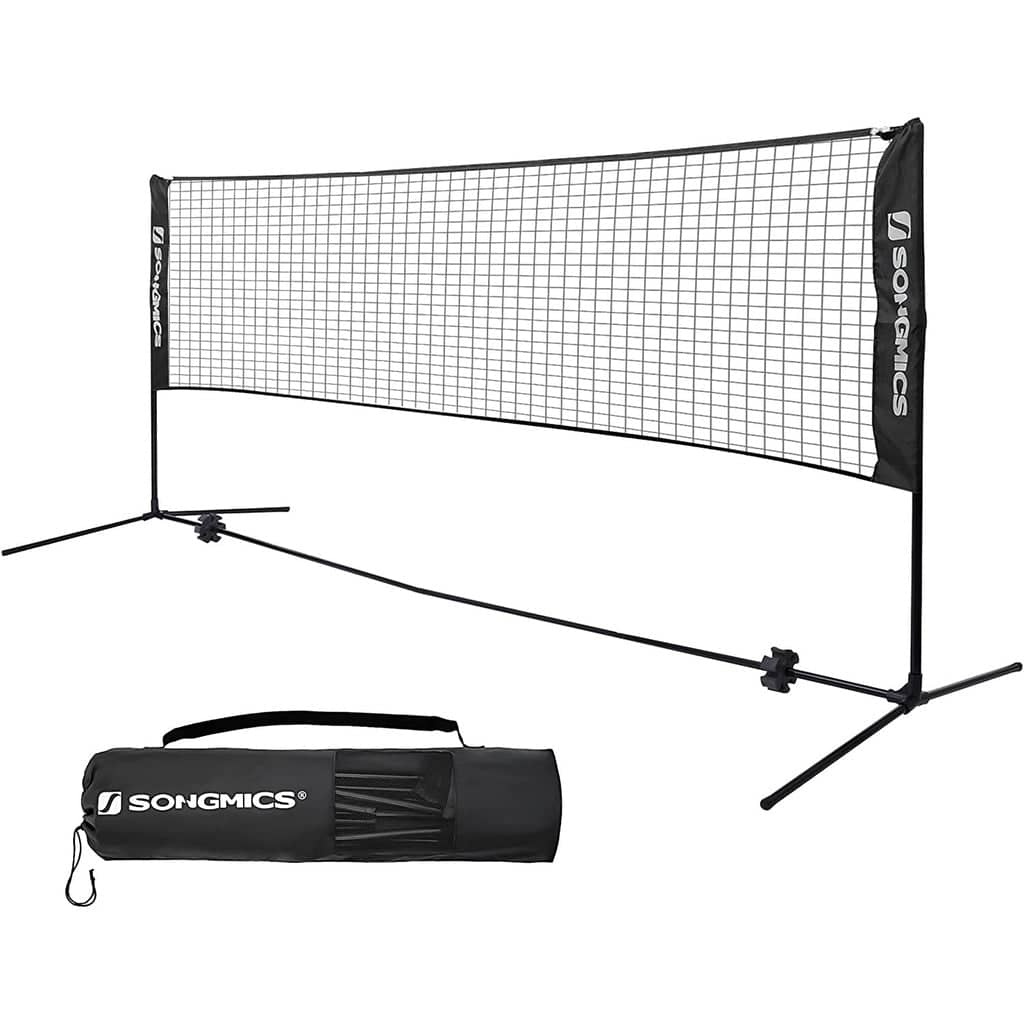
SONGMICS 4m Portable Tennis Badminton Net Black
FEATURES FOR BADMINTON, FOR MORE: No matter if it's for the garden, lawn, beach, or playground, this quality badminton set brings you hours of fun; but it doesn't need to end there! Play mini-tennis, pickleball, or kids' volleyball to the max also with this set SET UP, FOLD UP, AND CARRY: Simply slot the pipes joined by an elastic string system together, and the net will be set up in 3-5 minutes with no tools needed; fold it into a carry bag that fits in a trunk or suitcase and take the fun with you for holidays and travels CHOOSE THE HEIGHT: How does it work for other sports? The key is the free height adjustments from 3-5' (90-155 cm); the clear marks of 3.5', 4', and 5' (107 cm, 120 cm, and 155 cm) on the poles let you easily locate the desired height VITAL STABILITY: To get you to pick up the racket and birdie every day, this badminton set is made with a PE net and robust metal poles for wear and weather resistance, and comes with 4 metal ground pegs to secure the set in place for optimal stability WHAT YOU GET: A badminton set with net and poles for other over-the-net sports, a stable structure, 4 ground stakes, and adjustable heights that bring happiness to kids, adults, and seniors SPECIFICATION Colour: Black Material: Iron Tube, PE (Polyethylene) Net, Oxford Fabric Product Size: 13'L x 3.4'W (400 x 103 cm) Height: (Free Adjustment Range): 3-5' (90-155 cm) Product Weight: 9.3 lb (4.2 kg) Package Contents: 1 x Badminton Pole System 1 x Badminton Net 1 x Carrying Bag 4 x Ground Peg 1 x Instructions SONGMICS Notes: This badminton set is intended for recreational use; it is not official regulation size. Children should use it under adult supervision. Children are not allowed to climb the product.
Brand: Darrahopens
Category: Sporting Goods > Outdoor Recreation > Outdoor Games > Badminton > Badminton Nets